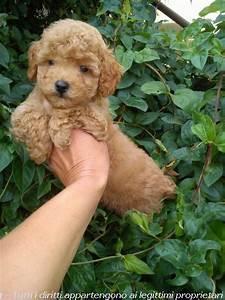
dog